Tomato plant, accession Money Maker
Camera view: vertical (180 deg); turntable rotation: 180 degrees
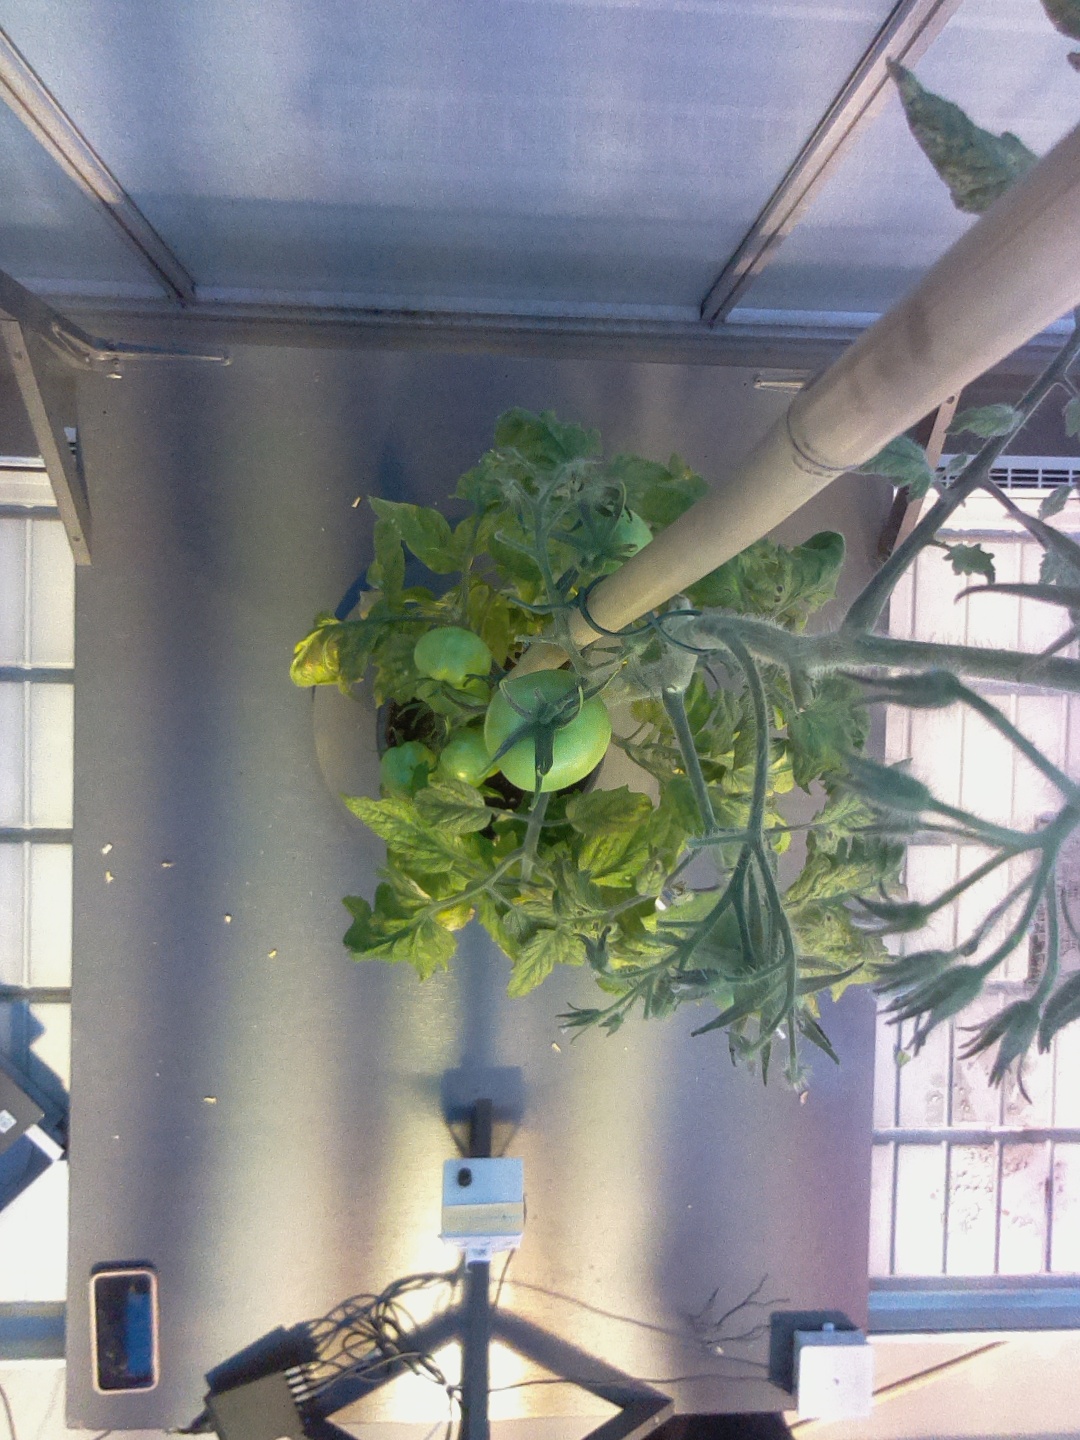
BBCH growth stage 79: 90% -100% of final fruit size